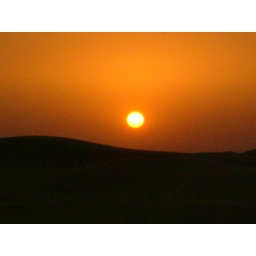
Love the contrast of the dunes against the orange sky and settting sun